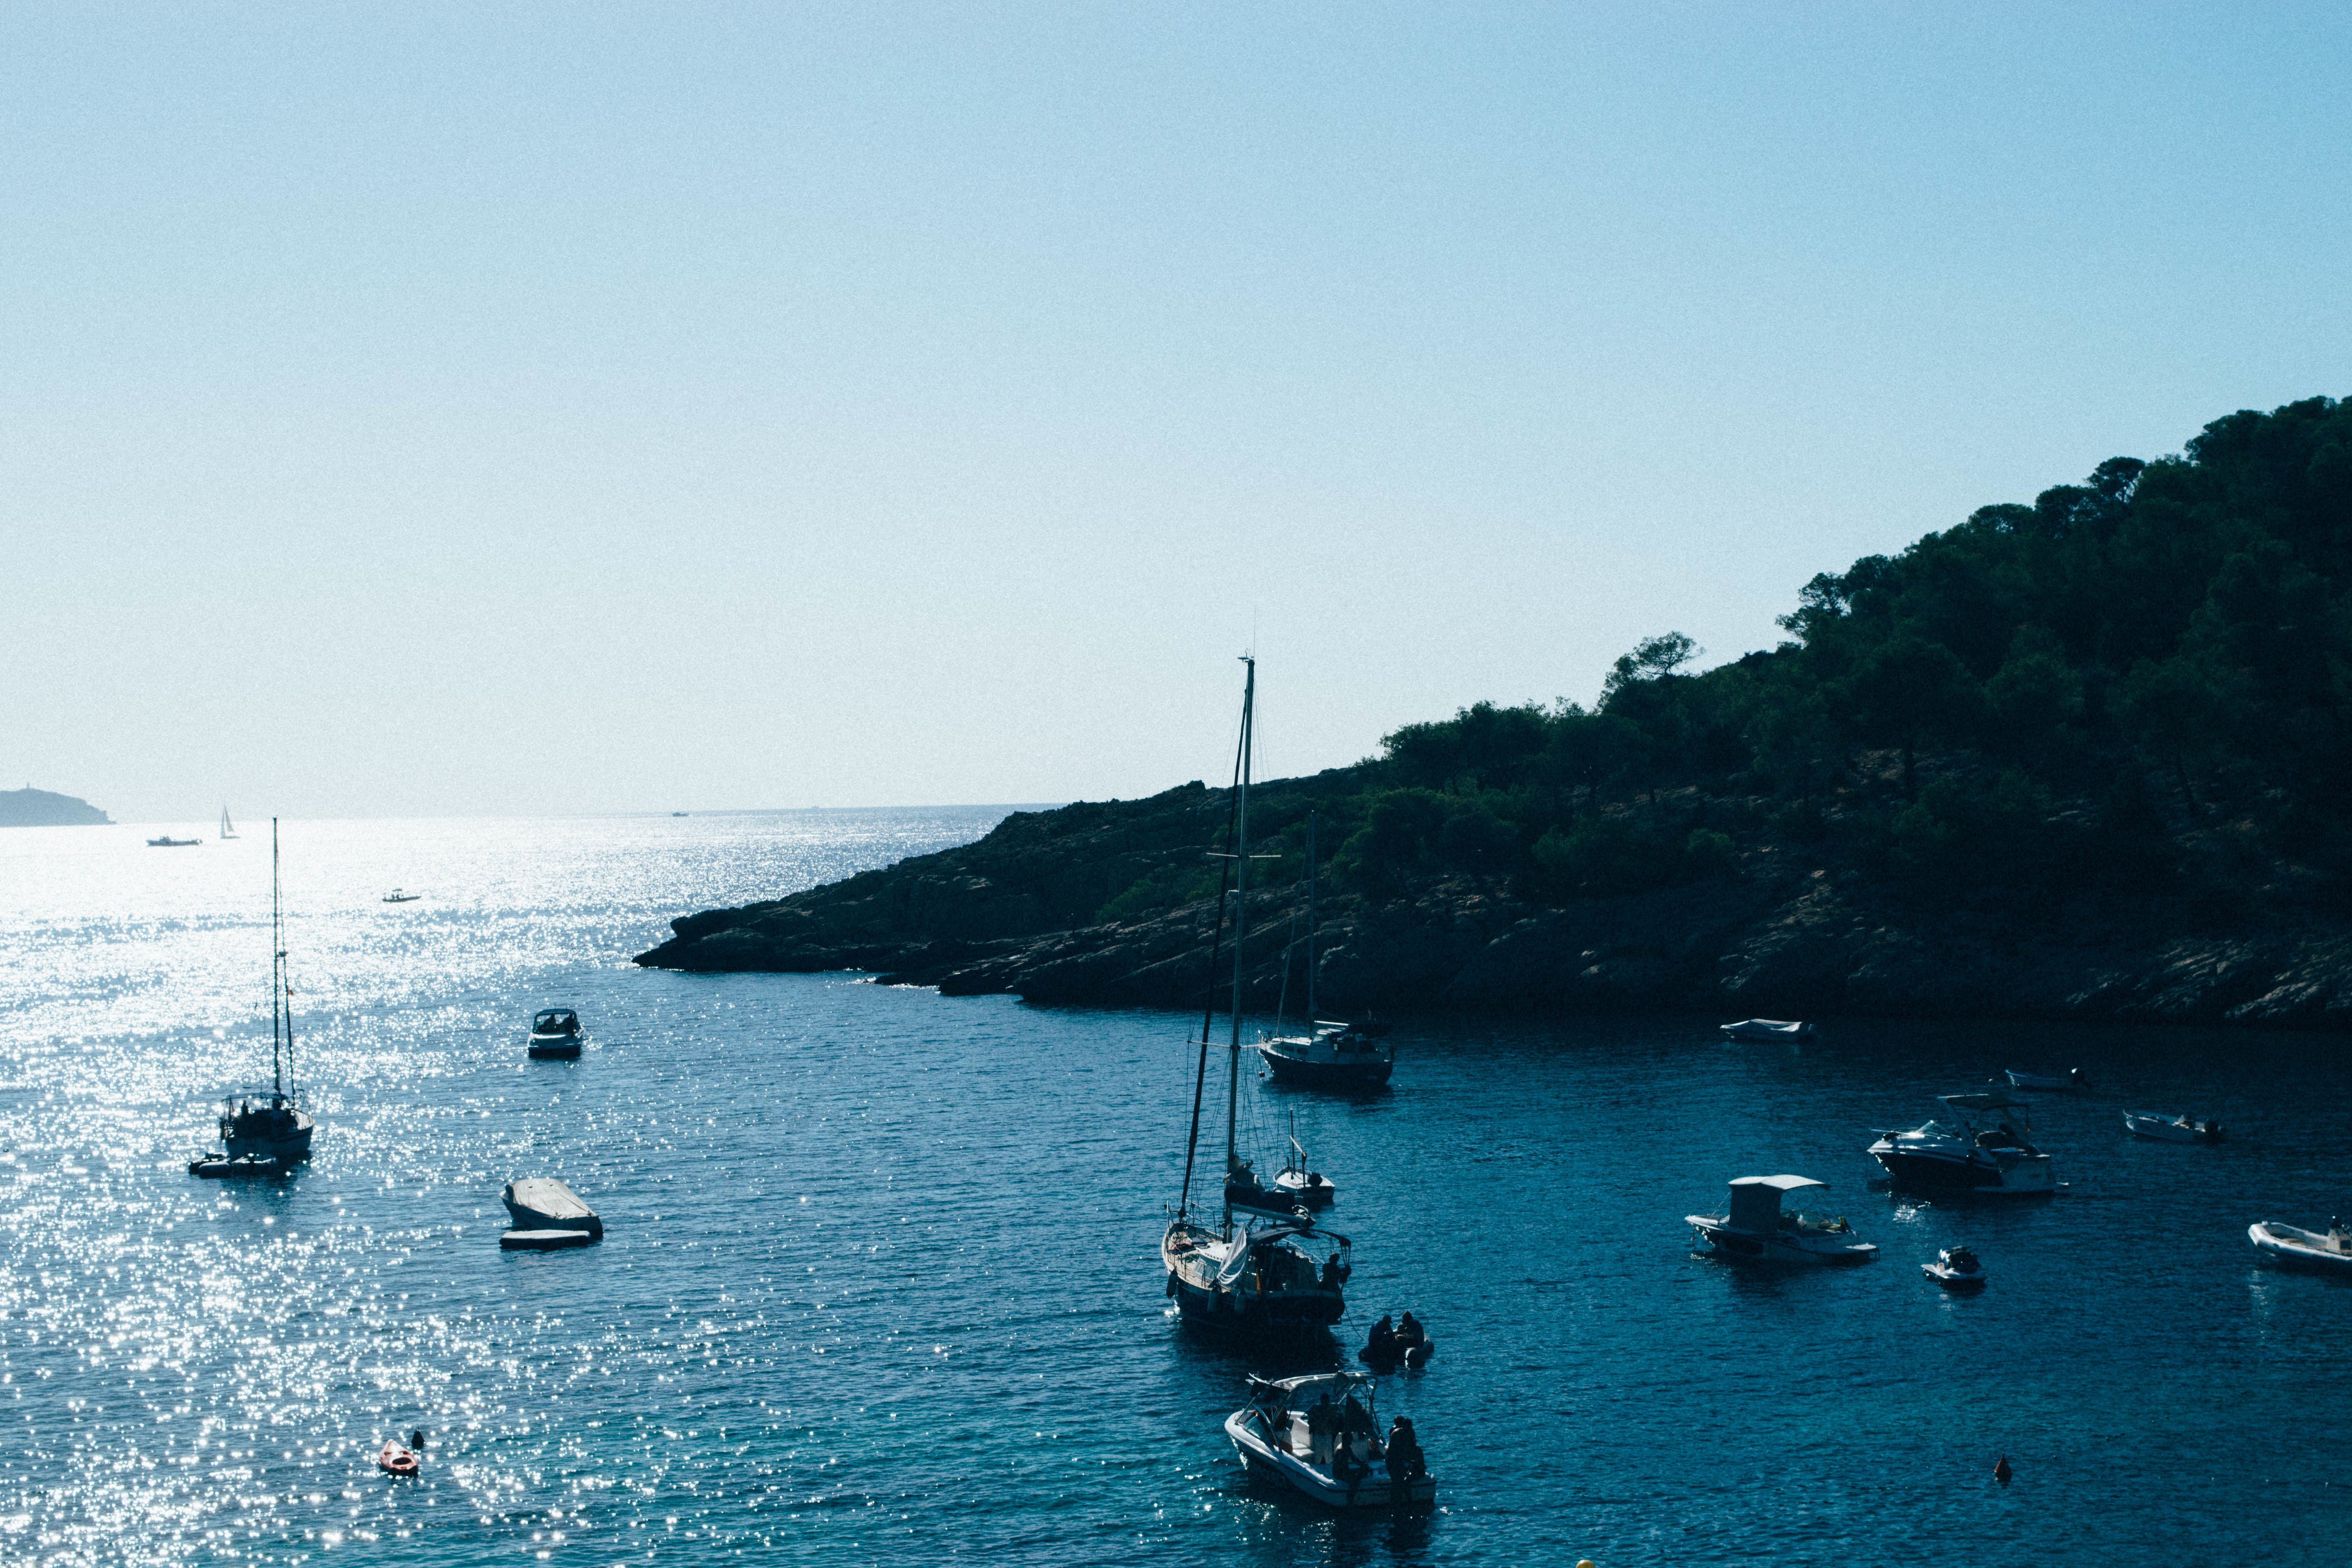
beach, sea, coast, water, ocean, boat, shore, lake, vehicle, bay, island, body of water, boating